Johannes Waldemar Karsch

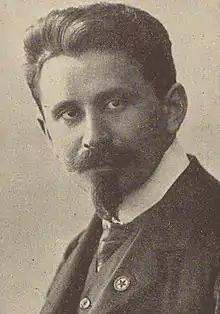
Participants of UK 1912 from the album VIII. Universal Esperantist Congress.

Johannes Waldemar Karsch (May 7, 1881 in Dresden – April 14, 1939 in Weixdorf near Dresden) was a German Esperantist and a state auditor.